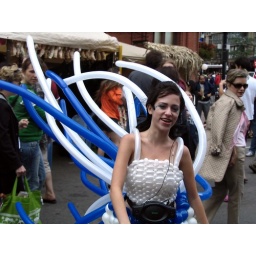
A girl in a dress made out of balloons at Toronto's Buskerfest.